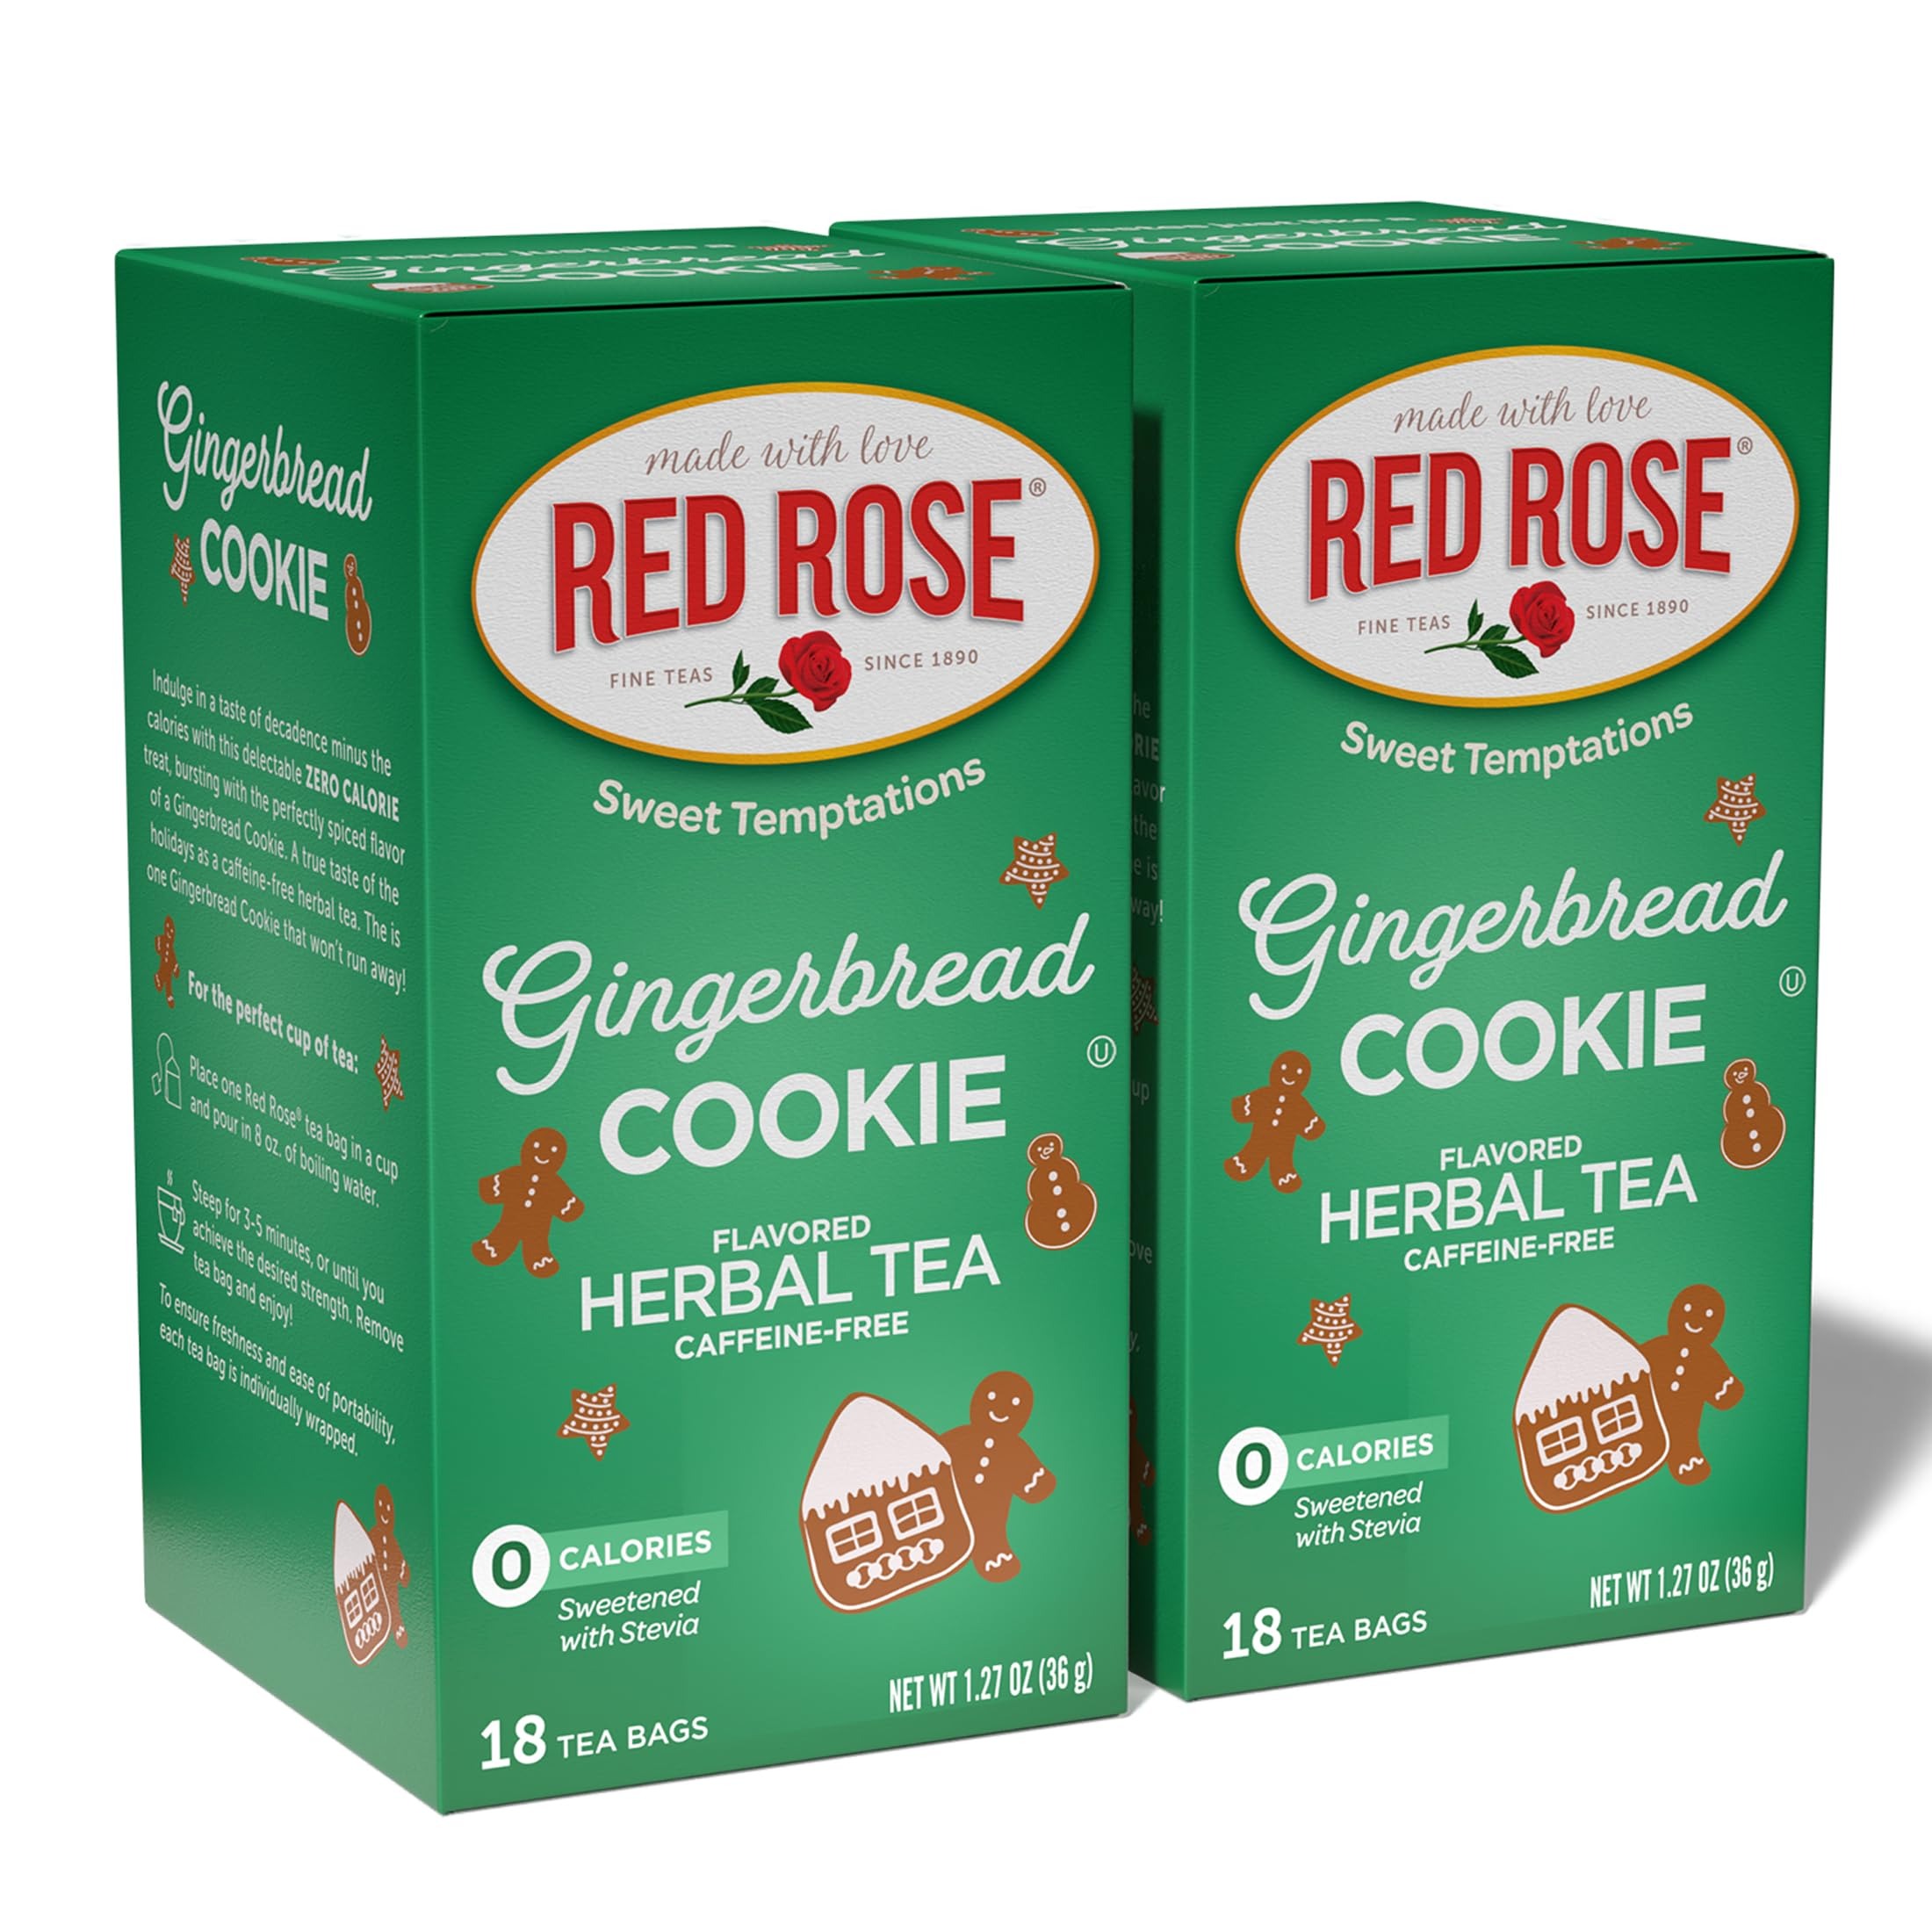
Item Name: Red Rose Sweet Temptations Dessert Tea Gingerbread Cookie, Zero Carbs, Zero Sugar Bursting with Flavor Caffeine-Free Delicious Beverage Herbal Tea, 18 Count Naturally Flavored Herbal Tea Pack of 2
Bullet Point 1: DESSERT TEA: Dessert tea is a tea blend that tastes like your favorite desserts. Our tea set includes a gingerbread cookie flavor box with 18 individually wrapped tea bags Pack of 2.
Bullet Point 2: ZERO SUGAR, ZERO CALORIES: Our lightly sweetened herbal teas are made with natural stevia. Bursting with flavor, our naturally flavored Sweet Temptations teas are deliciously rich and contain zero calories, the definition of guilt-free indulgence! Enjoy the full assortment of flavors.
Bullet Point 3: STEEPING INSTRUCTIONS: Place a dessert tea bag in boiling water and wait for 3-5 minutes or until desired strength. Then simply sip on your dessert tea with no regrets. Enjoy a cup of our delicious herbal tea while curbing your sweet tooth craving.
Bullet Point 4: MADE WITH LOVE: Enjoy your cake and sip it too. A relaxing hot cup of Red Rose Tea is a timeless tradition and we have the perfect dessert tea for every occasion. Our gluten-free tea collection can even make it on your keto roster.
Bullet Point 5: BREWING YOUR TEA – Enjoy our dessert tea without having to worry about the ingredients. Our tea bags include herbal teas bursting with the perfectly spiced flavor of a Gingerbread Cookie. A true taste of the holidays as a caffeine-free, herbal tea. This is one Gingerbread Cookie that won’t run away!
Value: 36.0
Unit: Count

Price: 13.99